Building 40 (Army Medical School)

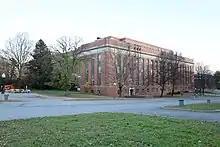
Rear of the building in 2020

An addition covers the entire west elevation of the original block. Because the lot slopes slightly from east to west, this elevation is a full four stories high. The stripped Classical style of the addition was designed to harmonize with the original block. The limestone water table, belt course, and projecting cornice are simplified versions of the ones on the original block. Recessed metal panels tie the eight-pane metal-framed casement windows on the first, second, and third levels into the same kind of vertical grouping found on the original building. There are two simple double entrance doors at the basement level on the west elevation. There is a loading dock in the full-height basement level at the south end of the addition.